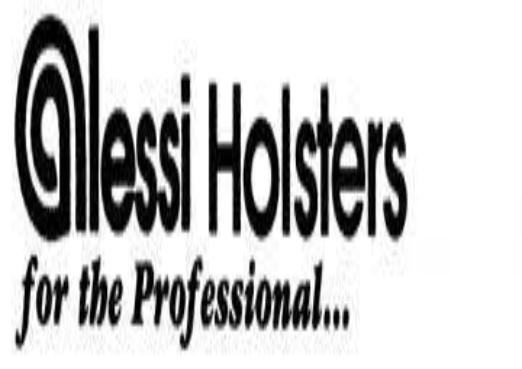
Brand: alessi
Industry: Necessities